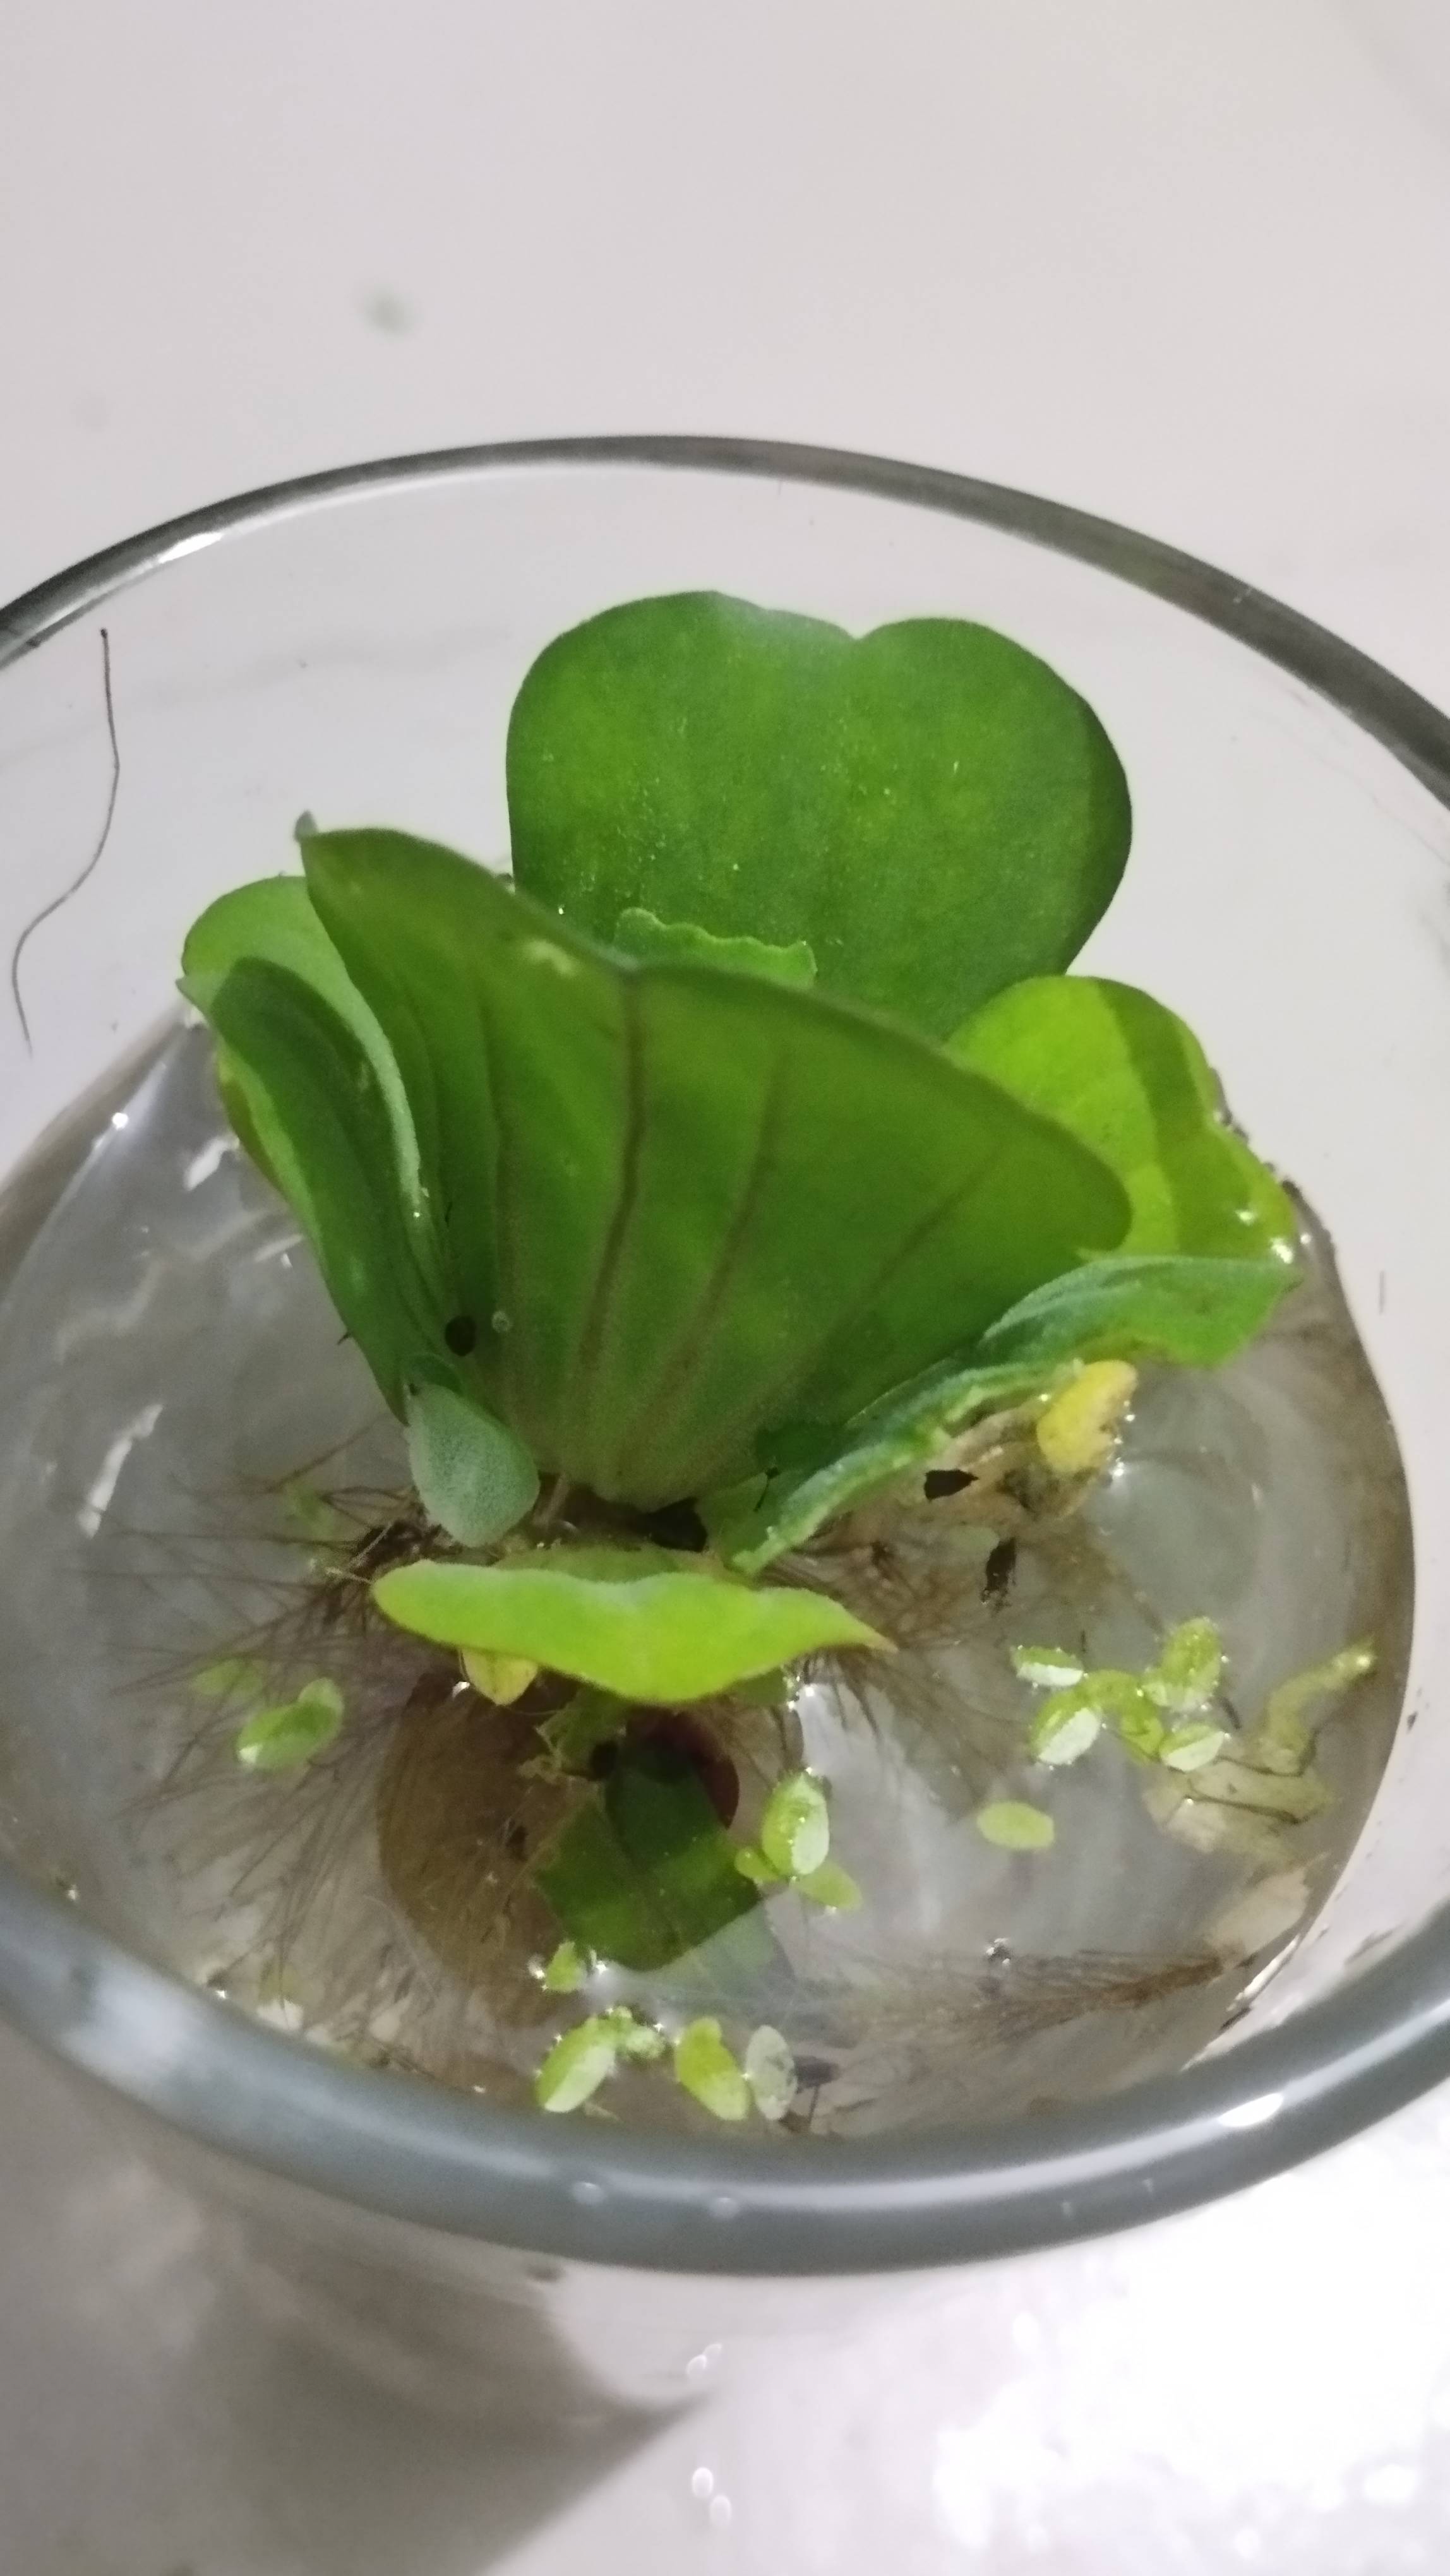
Species: Water Lettuce (Pistia stratiotes)